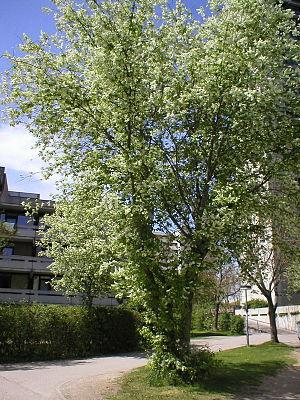
Construite en deux étapes, la Studentenstadt Freimann est la plus grande résidence étudiante d'Allemagne : elle comporte 2478 chambres réparties dans 14 bâtiments. Elle se situe près du village Olympique des Jeux olympiques d'été de 1972, la deuxième plus importante résidence de la Studentenwerk München. Au lieu de construire rapidement des chambres, des petites maisons ressemblant à des gros mobile home ont été construites près des premiers bâtiments.